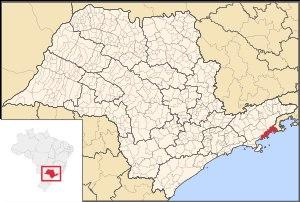
"Ubatuba est une ville brésilienne de l'est de l'État de São Paulo. Elle se situe à une latitude de 23° 37' 12"" sud et à une longitude de 45° 24' 46"" ouest, et à une altitude de 2 mètres.